David Fairbairn (politician)

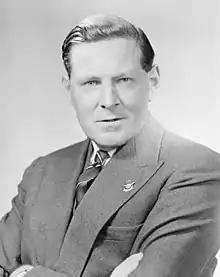
Fairbairn in 1961.

Fairbairn joined the Country Party after the war's end, but later switched to the Liberal Party. He was encouraged to stand for parliament by party officials and at the 1949 federal election was elected to the newly created seat of Farrer in the House of Representatives.